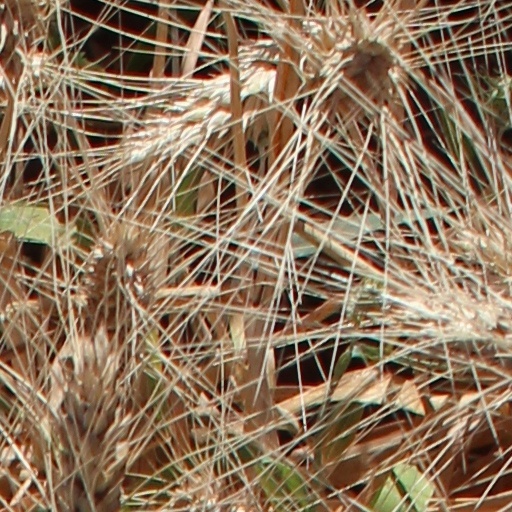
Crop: wheat